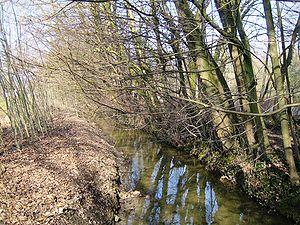
Rivière Woluwe à Woluwe-Saint-Pierre (Bruxelles)